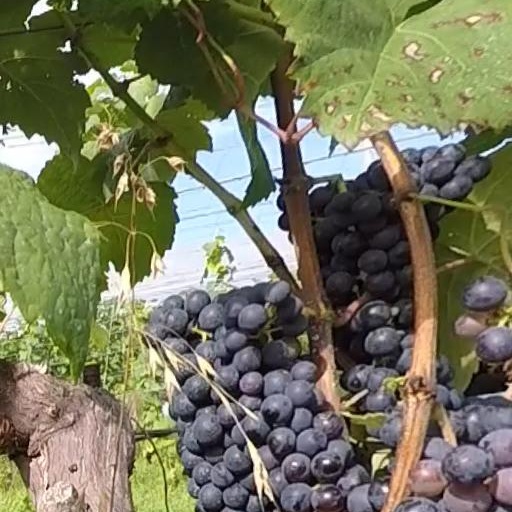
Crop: grape